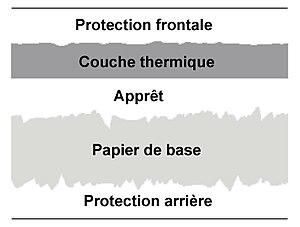
Structure du papier thermique top coated
Le papier thermique est un papier de base imprégné de plusieurs couches de composants chimiques, permettant de lui conférer des propriétés thermosensibles.